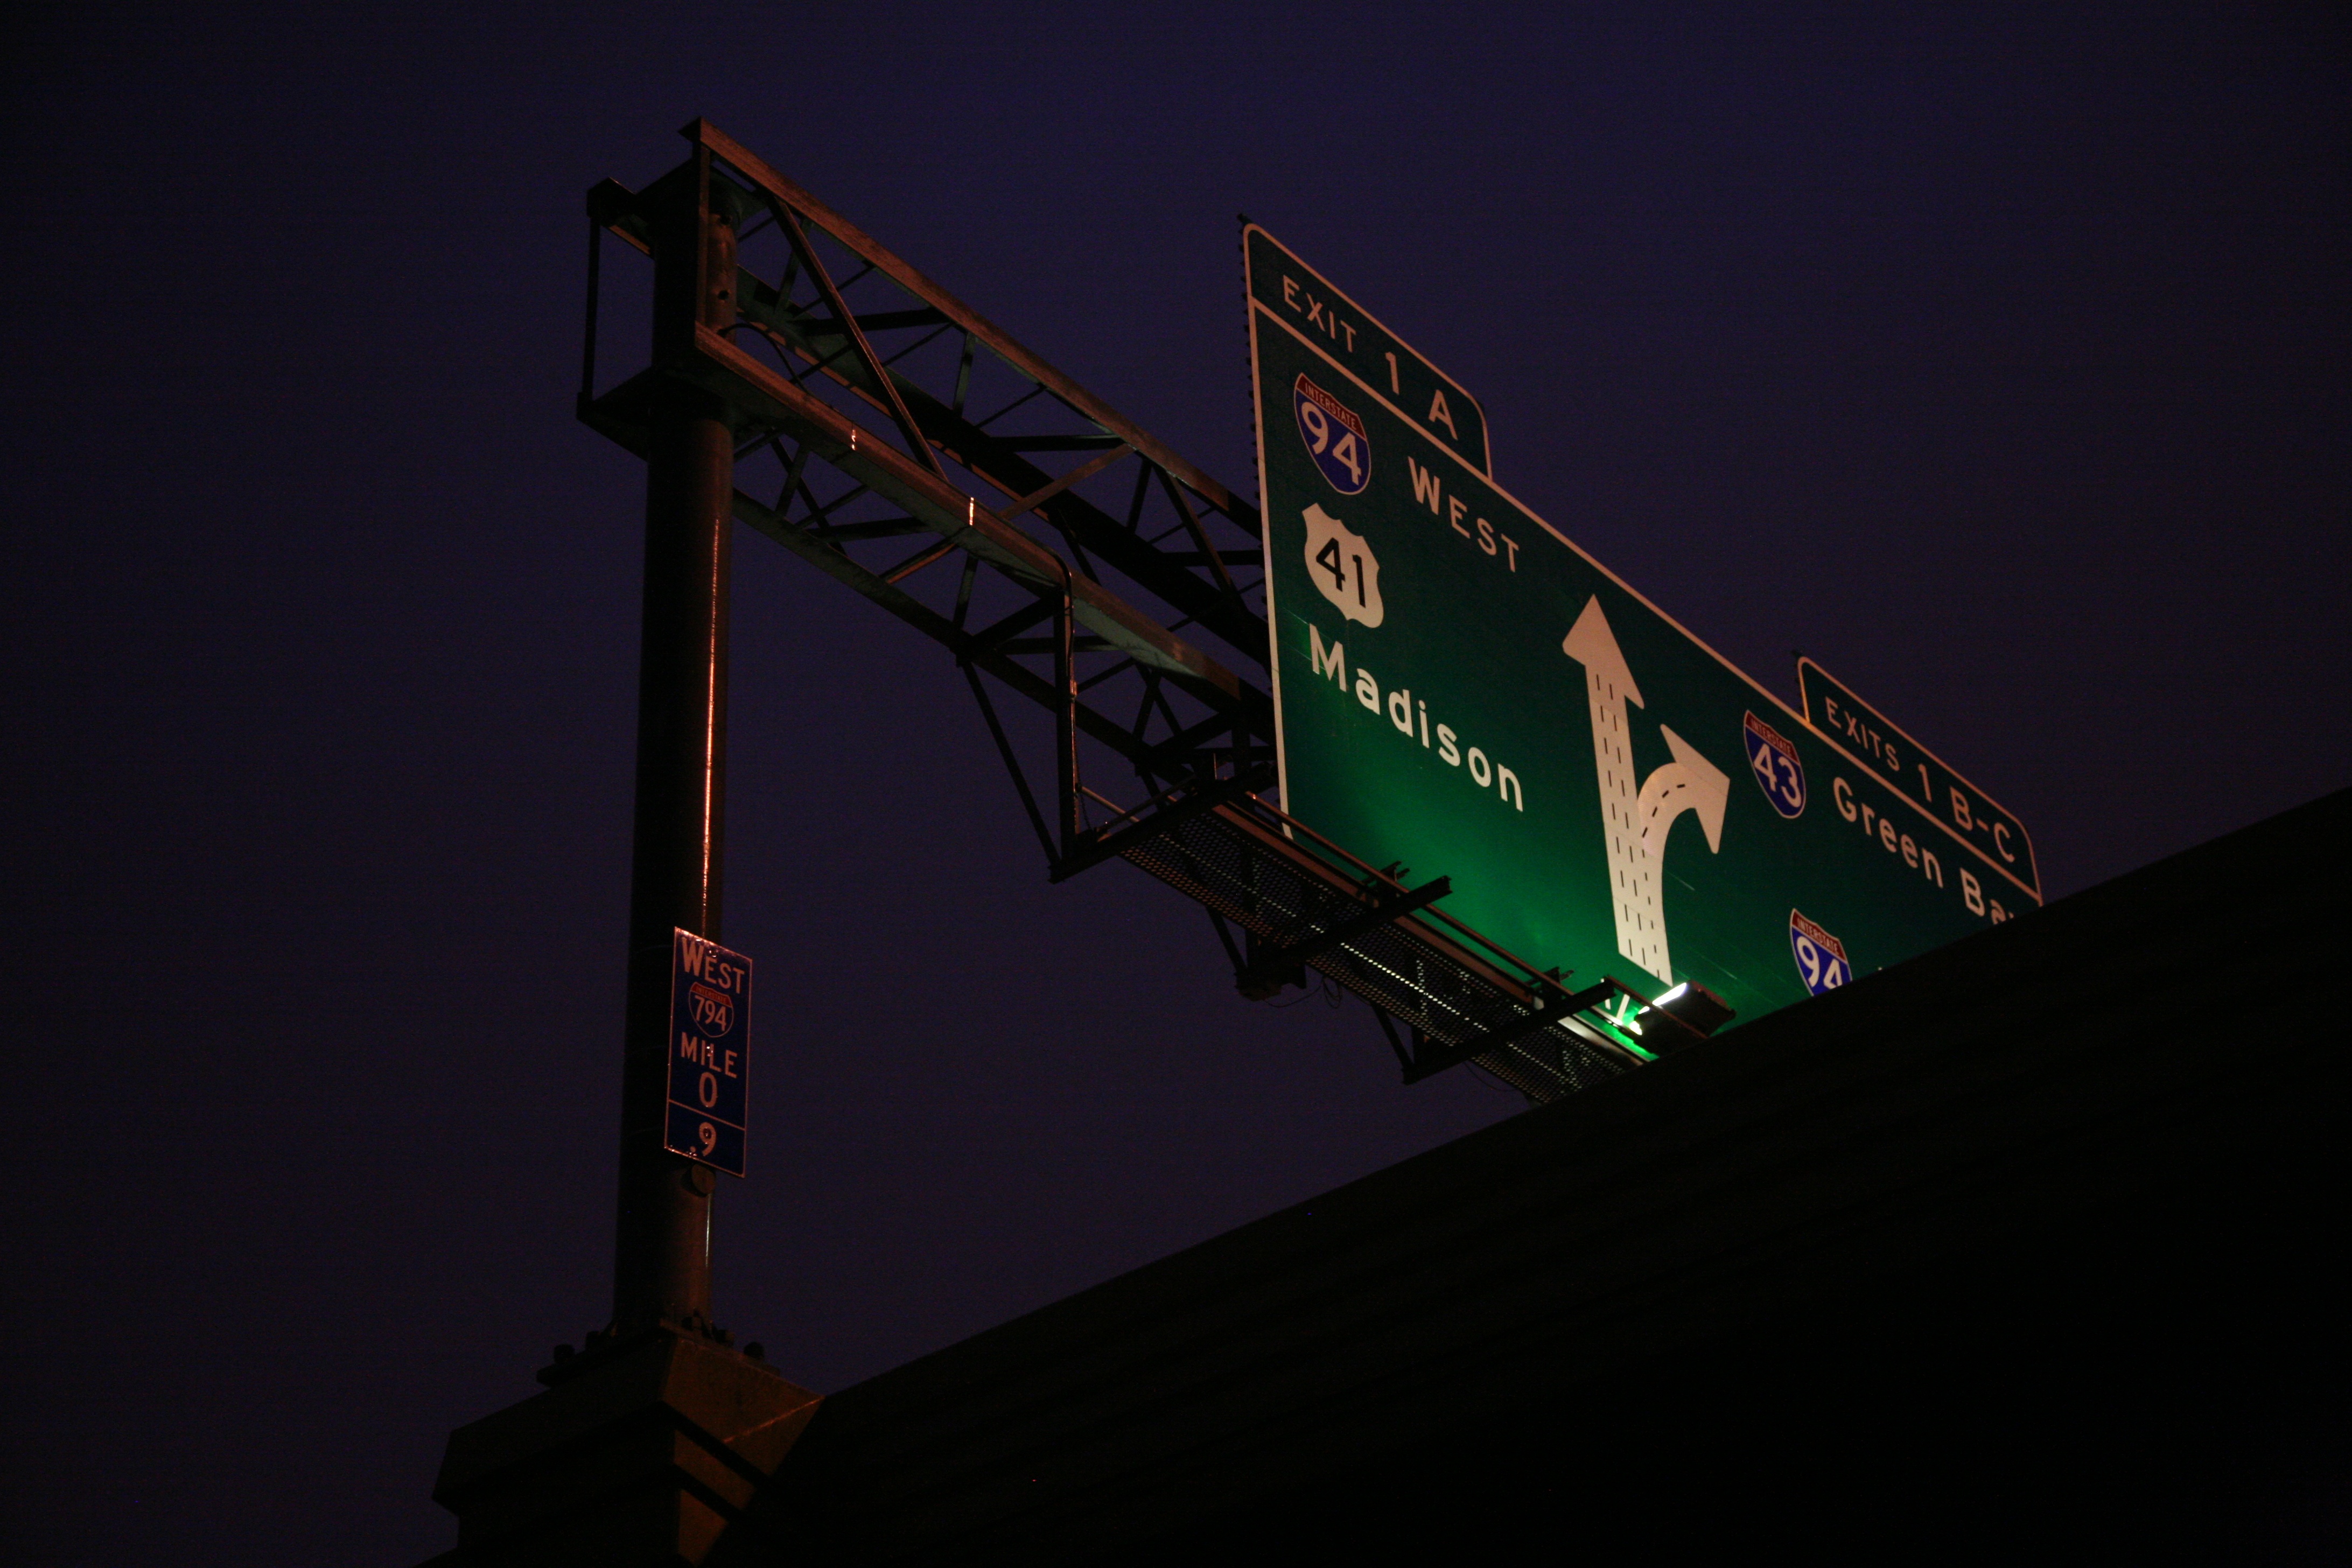
light, night, rain, evening, darkness, street light, signage, lighting, neon, neon sign, pluie, shape, wisconsin, milwaukee